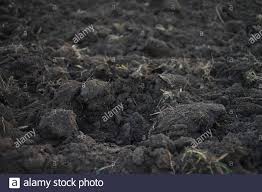
Soil type: Black Soil